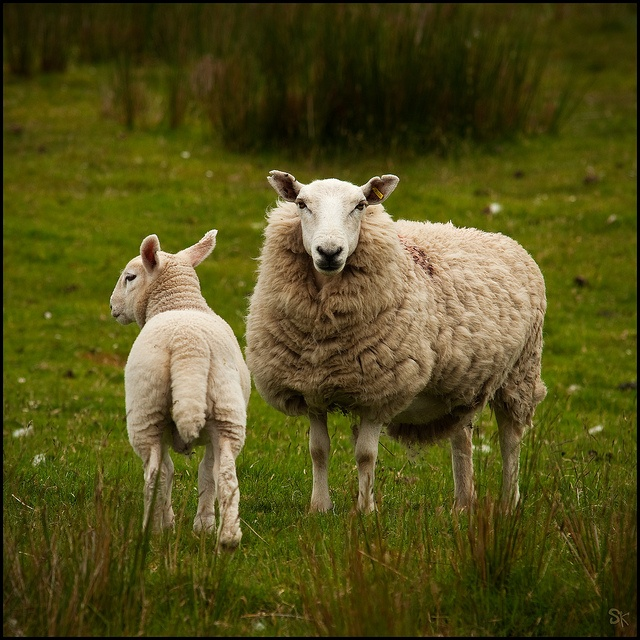
a sheep stands next to a baby sheep on some grass
Two sheep that are standing in the grass.
Two sheep standing on top of a lush green field.
Two sheep in the grass grazing on a hill
A sheep with its lamb stares at the camera.